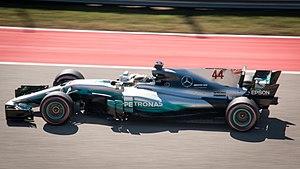
Le Grand Prix automobile des États-Unis 2017, disputé le 22 octobre 2017 sur le Circuit des Amériques, est la 973ᵉ épreuve du championnat du monde de Formule 1 courue depuis 1950. Il s'agit de la quarante-deuxième édition du Grand Prix des États-Unis et de la trente-quatrième comptant pour le championnat du monde de Formule 1. Ce sixième Grand Prix disputé sur ce circuit situé à Austin est la dix-septième manche du championnat 2017.